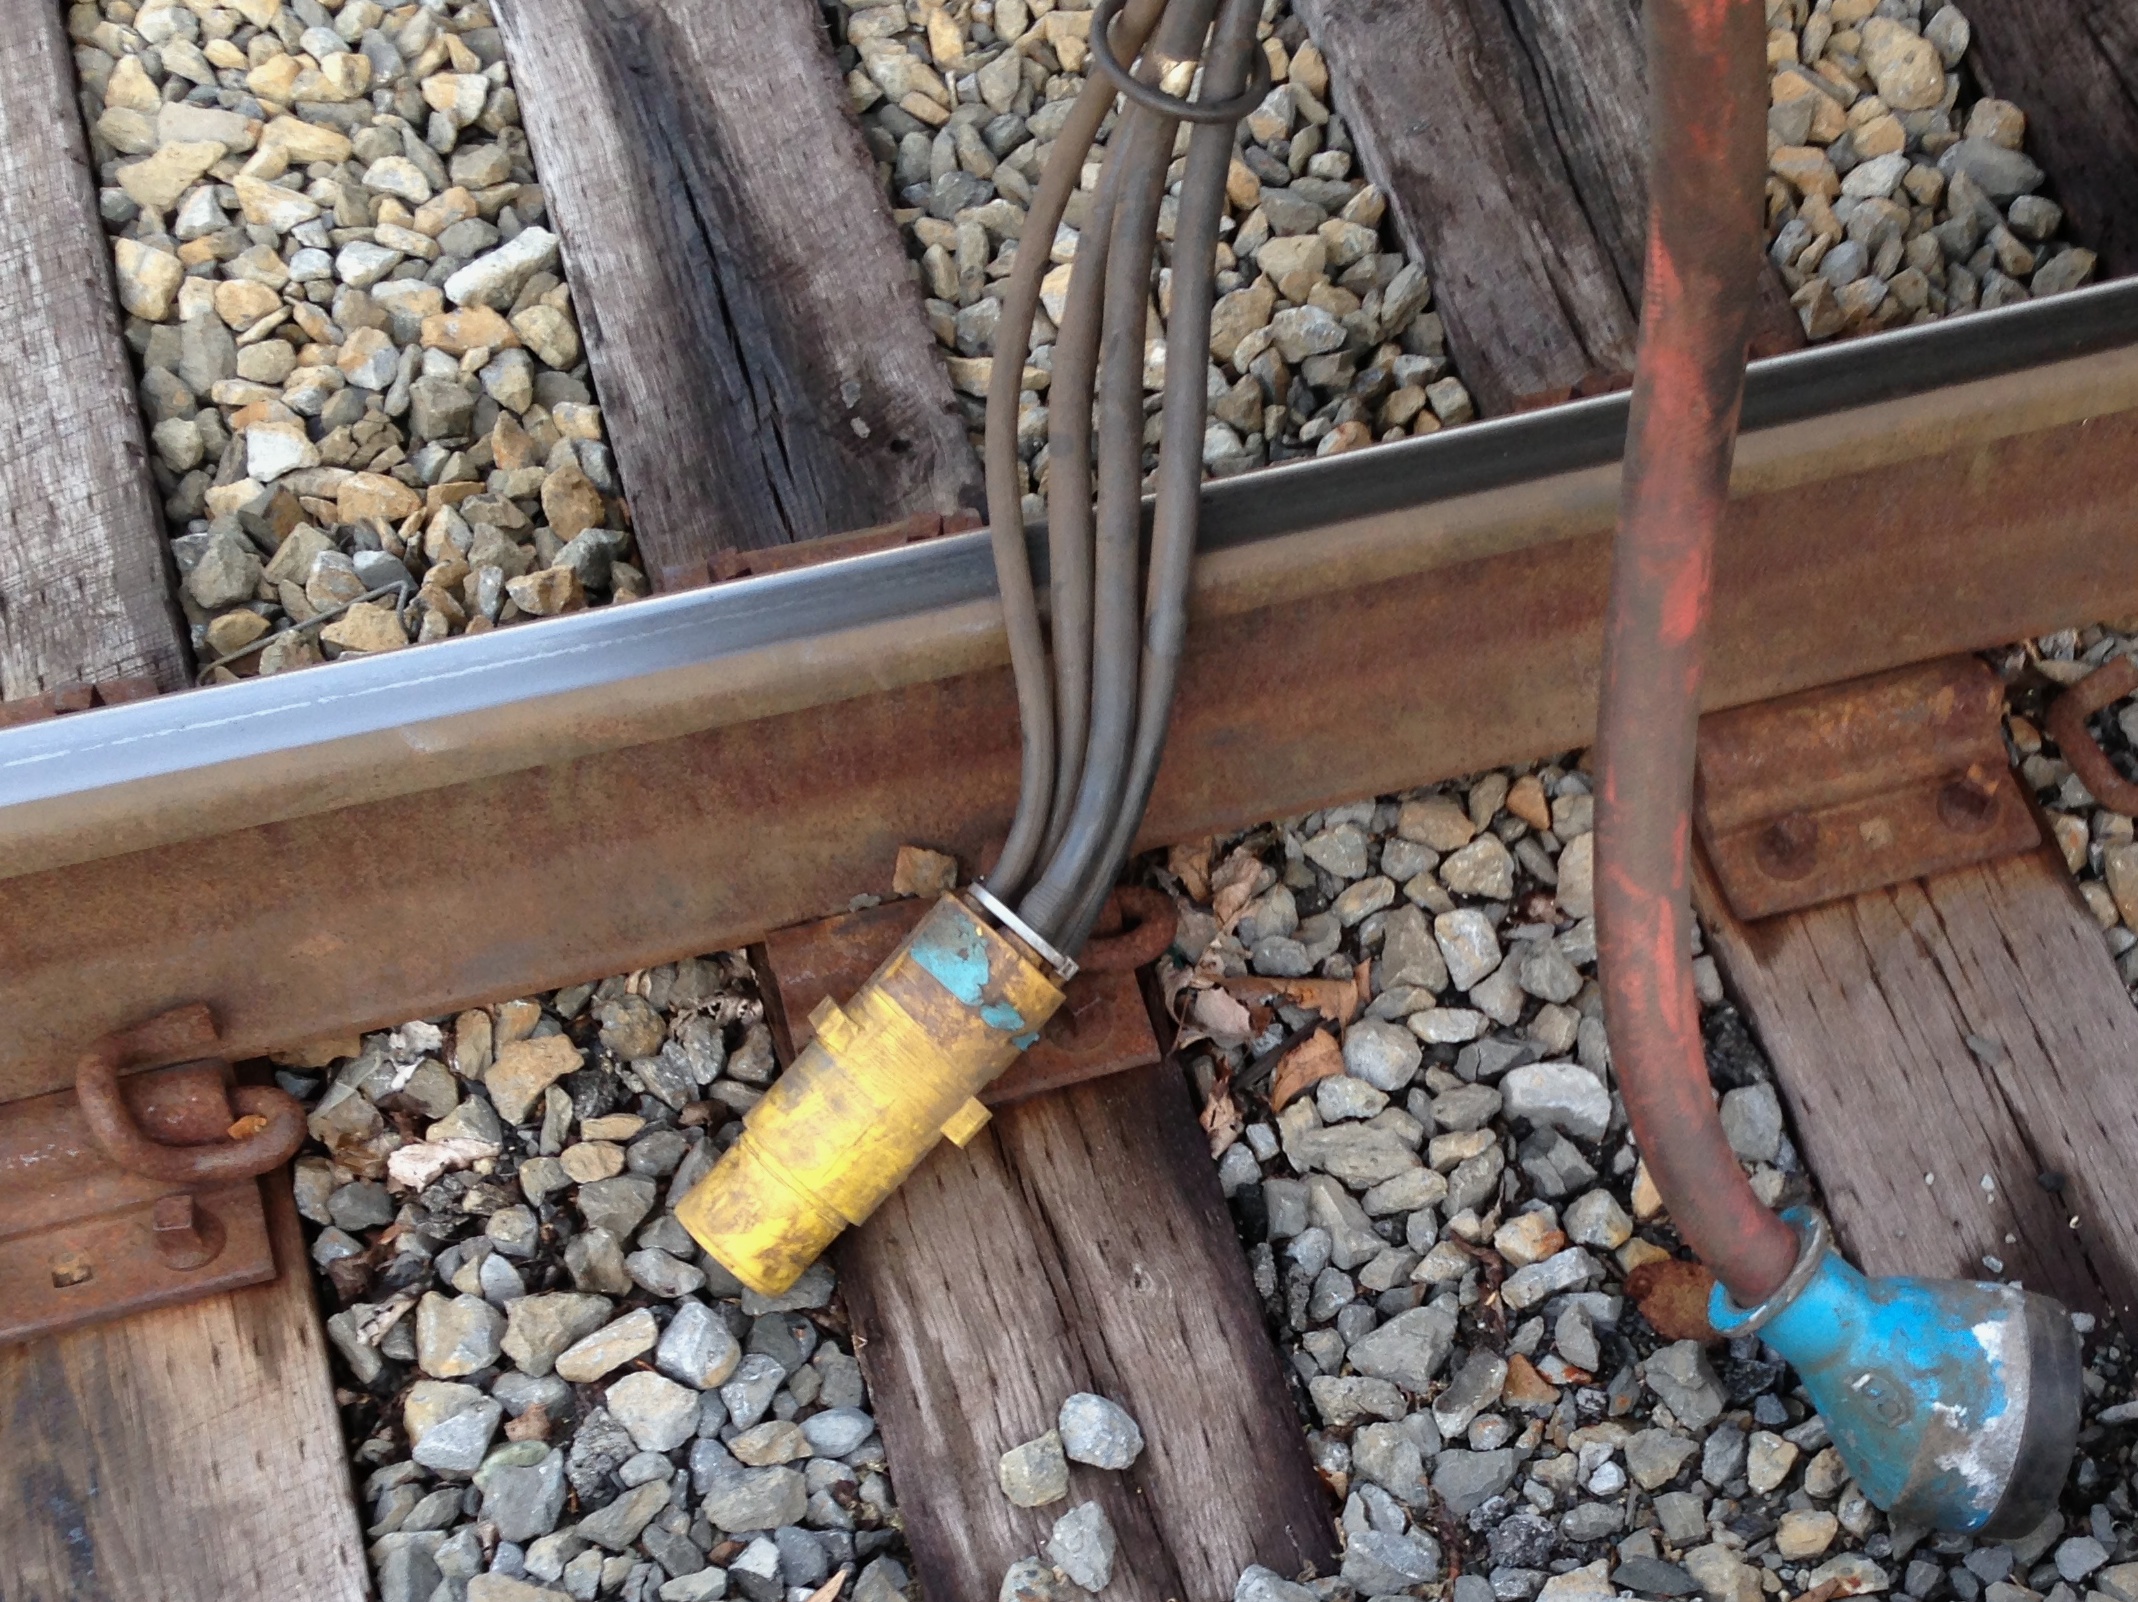
wood, track, soil, raildog